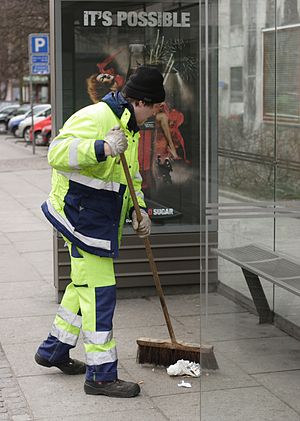
Gadefejer
Gadefejer fejer i et buslæskur i Park Allé i Århus.
Gadefejer fejer i et buslæskur i Park Allé i Århus
En gadefejer er en person, der som profession fejer gader og opsamler alskens skrald og affald fra gader og stræder. Med til arbejdeet hører også at tømme gadens affaldsbeholder. Arbejdet, som typisk er ringeagtet og lavtlønnet, og kan være fysisk hårdt. Der er dog fremstillet forskellige køretøjer, som letter arbejdet.